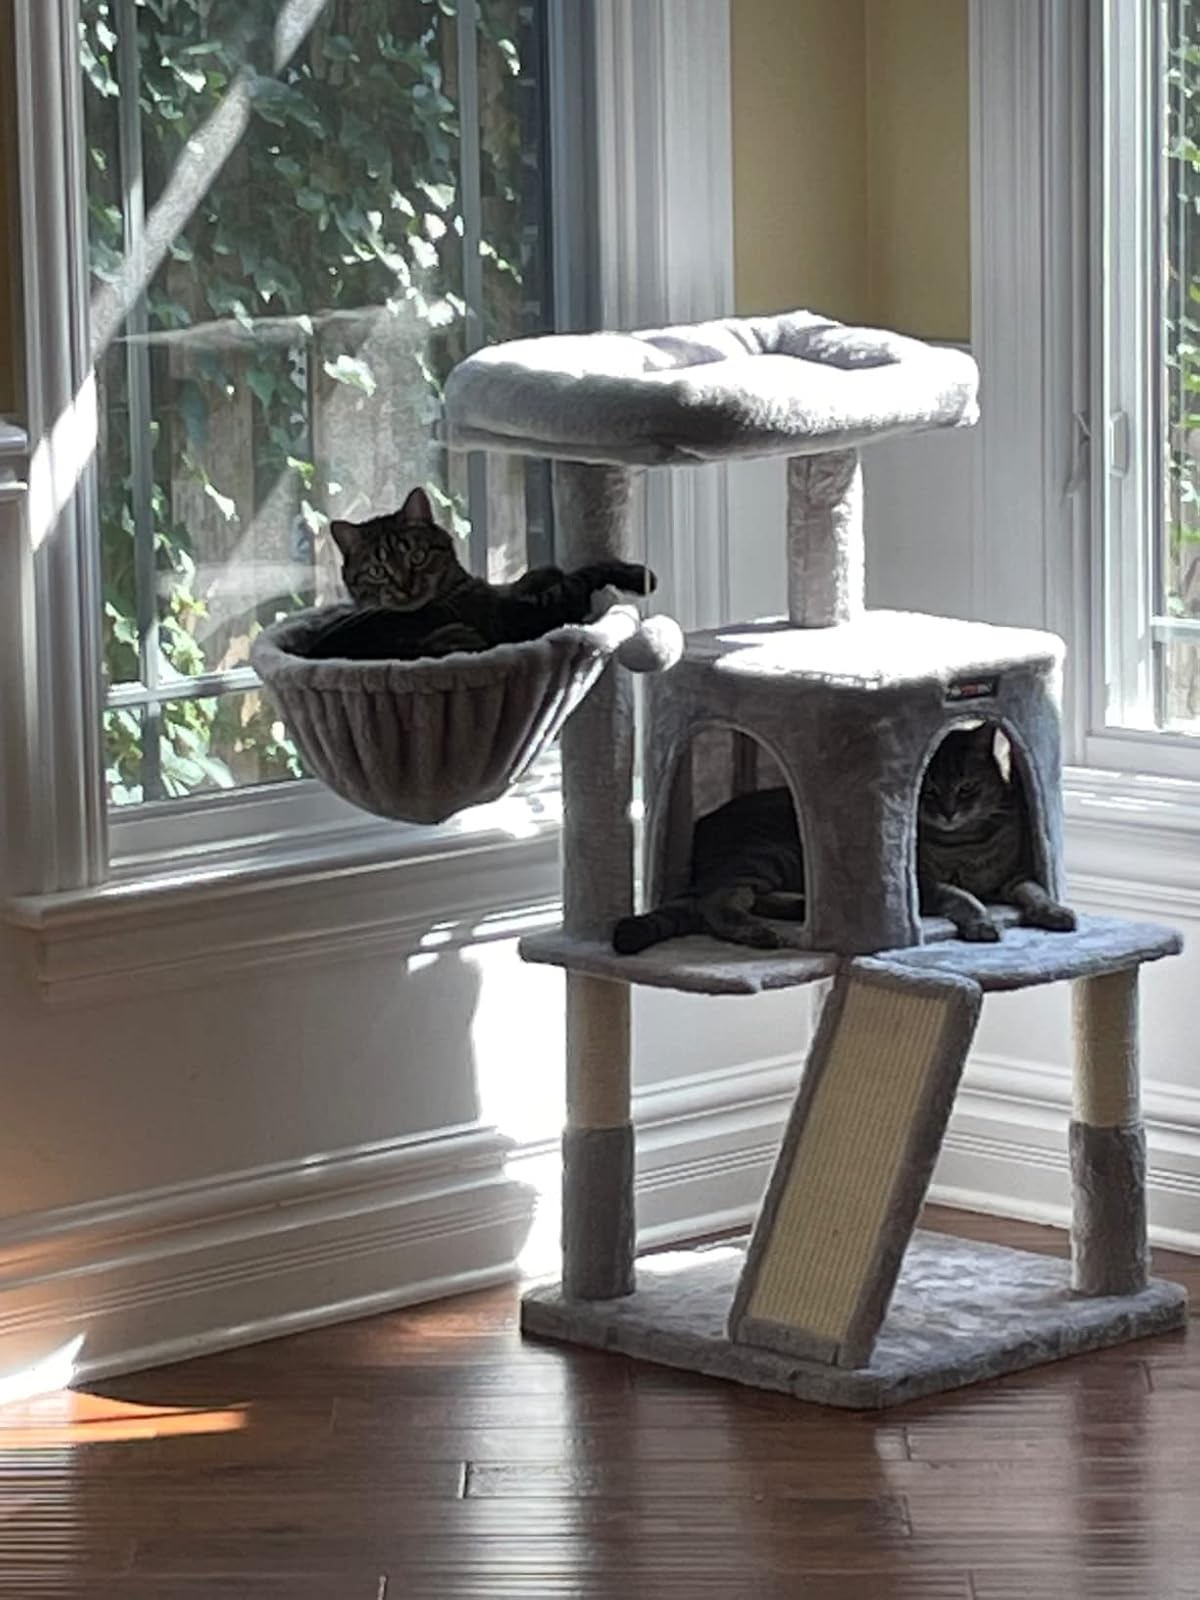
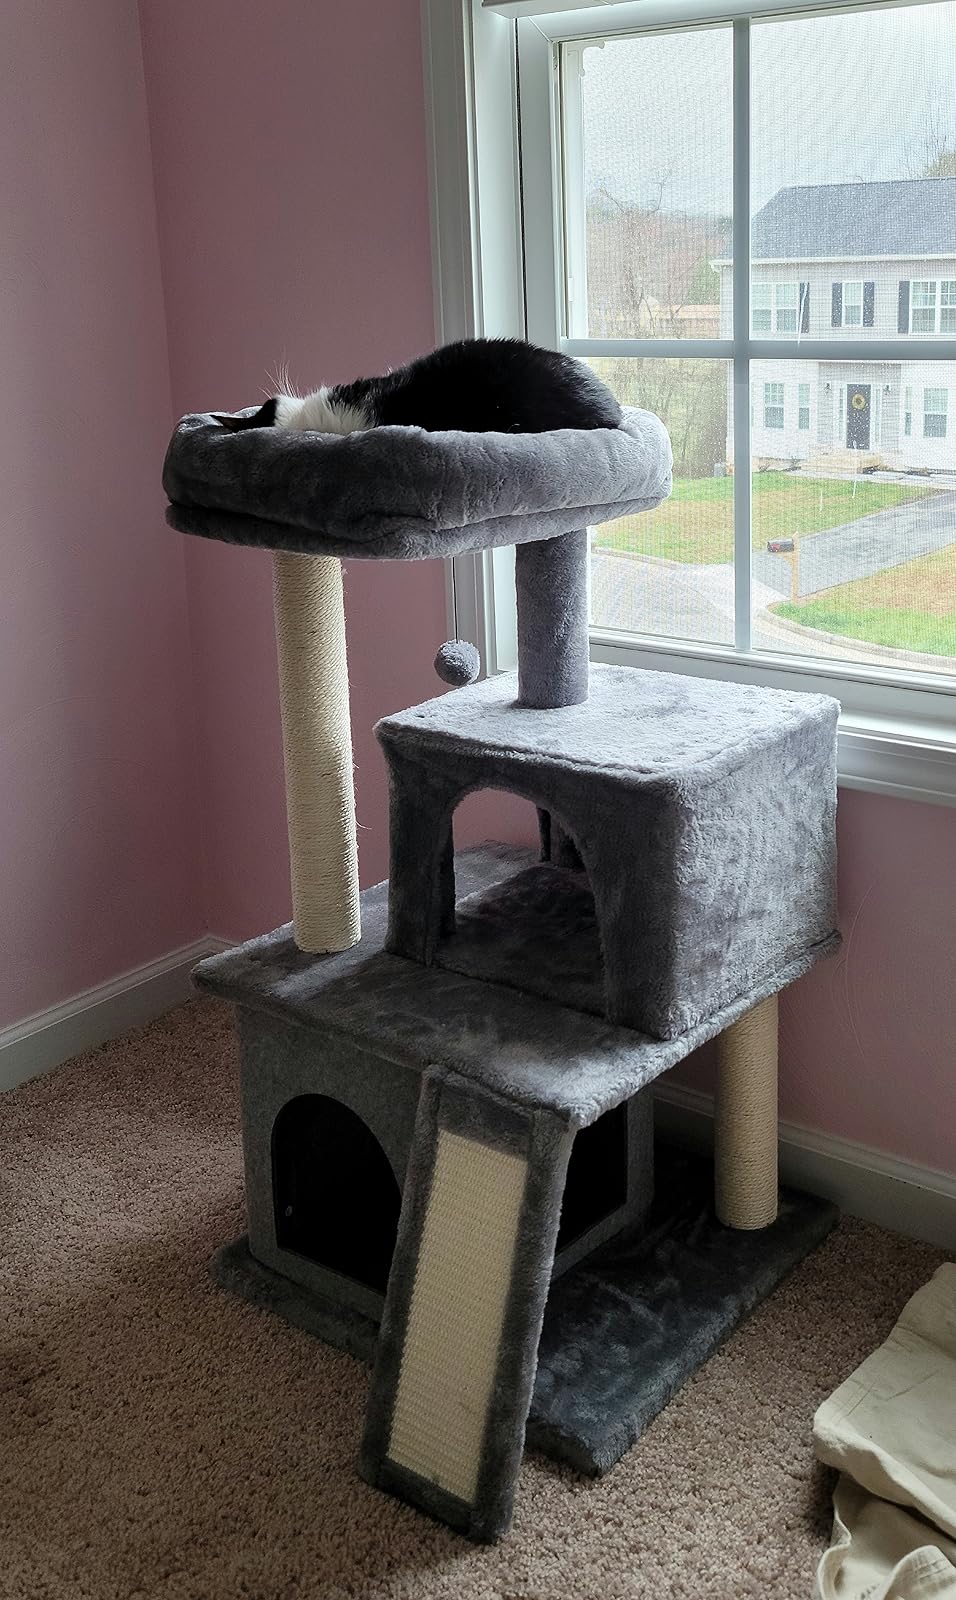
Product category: items_cat tree
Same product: no